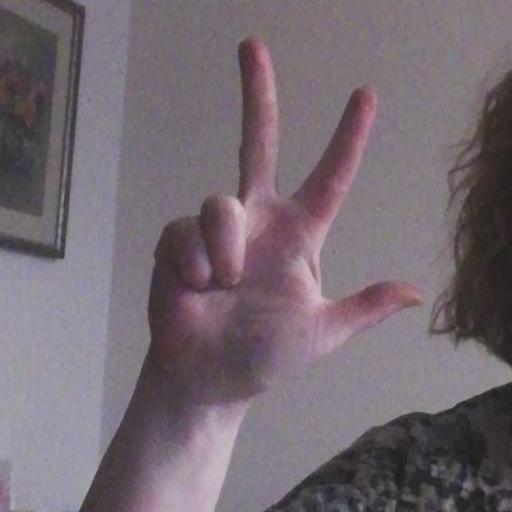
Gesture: three2